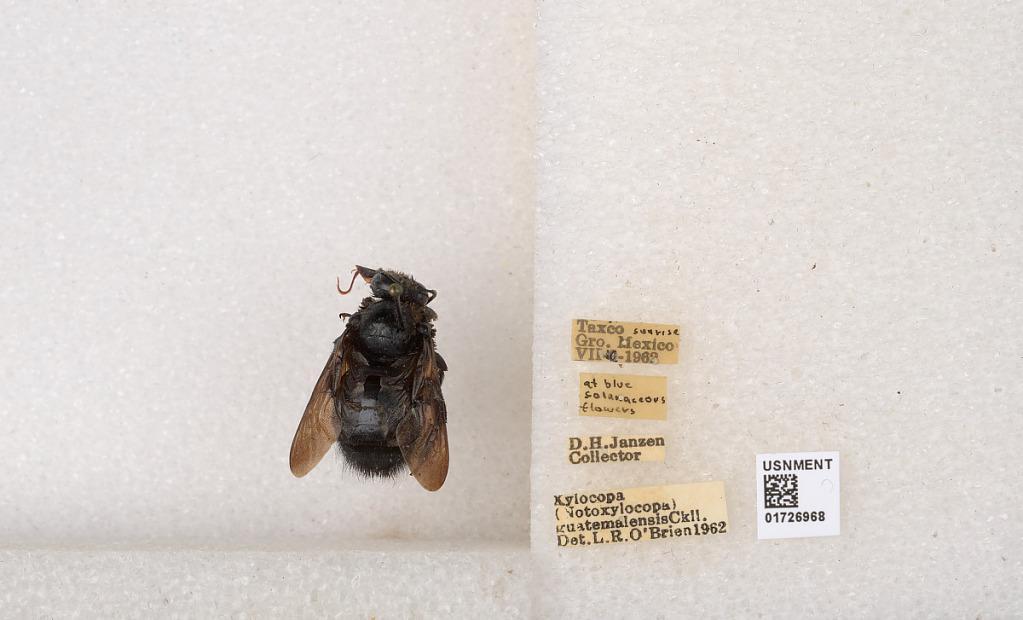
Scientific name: Xylocopa (Notoxylocopa) guatemalensis Cockerell
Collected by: D. Janzen
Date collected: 1962-8-10
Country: Mexico
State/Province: Guerrero
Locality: Taxco Gro.
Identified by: O'Brien, L. R.